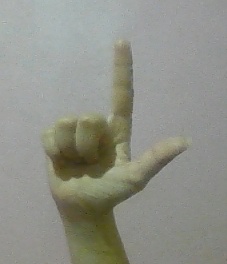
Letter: laam